Persian miniature

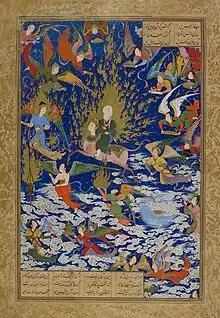
Mi'raj of the Prophet by Sultan Muhammad, showing Chinese-influenced clouds and angels, 1539-43.

The great period of the Persian miniature began when Persia was ruled by a succession of foreign dynasties, who came from the east and north. Before the Mongol Ikhanid dynasty (1253-1353), narrative representations are only known in Persia in architecture and ceramics. With the large tradition of Arabic manuscripts in the 12th-13th centuries, illustrated manuscripts probably also existed in Persia, but none are known.